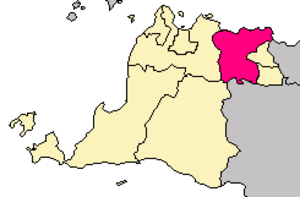
Le kabupaten de Tangerang, en indonésien Kabupaten Tangerang est un kabupaten d'Indonésie dans la province de Banten. Son chef-lieu est Tigaraksa.